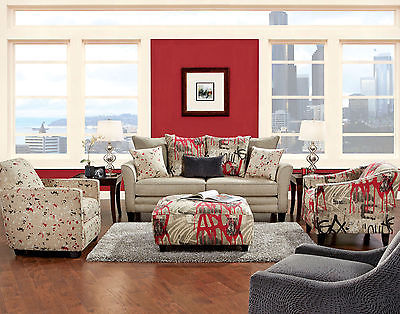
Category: sofa